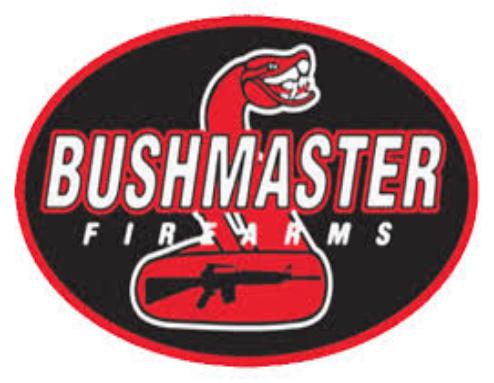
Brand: Bushmaster
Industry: Others